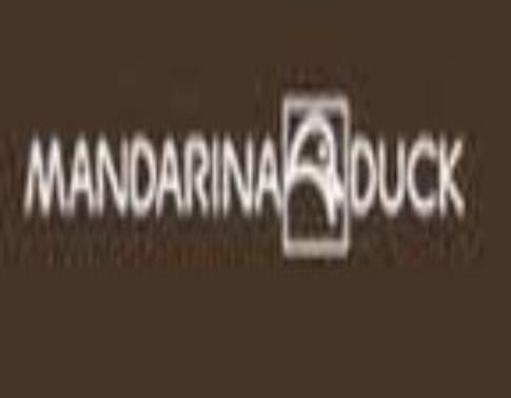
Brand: mandarina duck
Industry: Clothes